Open Source Ecology

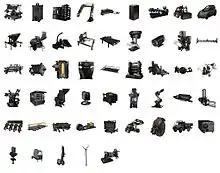
The 50 machines that compose the "Global Village Construction Set"

Open Source Ecology (OSE) is a network of farmers, engineers, architects and supporters, whose main goal is the eventual manufacturing of the Global Village Construction Set (GVCS). As described by Open Source Ecology "the GVCS is an open technological platform that allows for the easy fabrication of the 50 types of industrial machines that it takes to build a small civilization with modern comforts". Groups in Oberlin, Ohio, Pennsylvania, New York and California are developing blueprints, and building prototypes in order to test them on the "Factor e Farm" in rural Missouri. 3D-Print.com reports that OSE has been experimenting with RepRap 3-D printers, as suggested by academics for sustainable development.